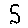
Label: 5